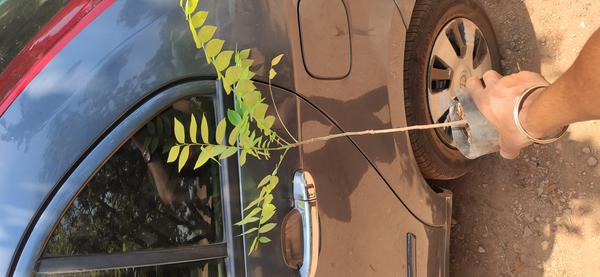
Plant: Amla